Statue of the Marquis de Lafayette (Washington, D.C.)

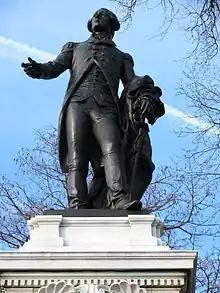
Statue of Lafayette

U.S. Senator John W. Johnston from Virginia made the first proposal to erect a statue of the Marquis Lafayette in Washington, D.C., initially suggesting an equestrian statue in January 1883. A less ambitious proposal was approved by an Act of Congress on March 3, 1885, (23 Stat. 508), which appropriated a budget of $50,000 for it as one of many monuments erected around the centennial of the American Revolution. A commission was created to select the design and site of the statue. The commission included Secretary of War William Crowninshield Endicott, Senators William J. Sewell and John Sherman, and Architect of the Capitol Edward Clark.